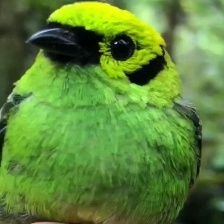
Species: EMERALD TANAGER
Scientific name: TANGARA FLORIDA